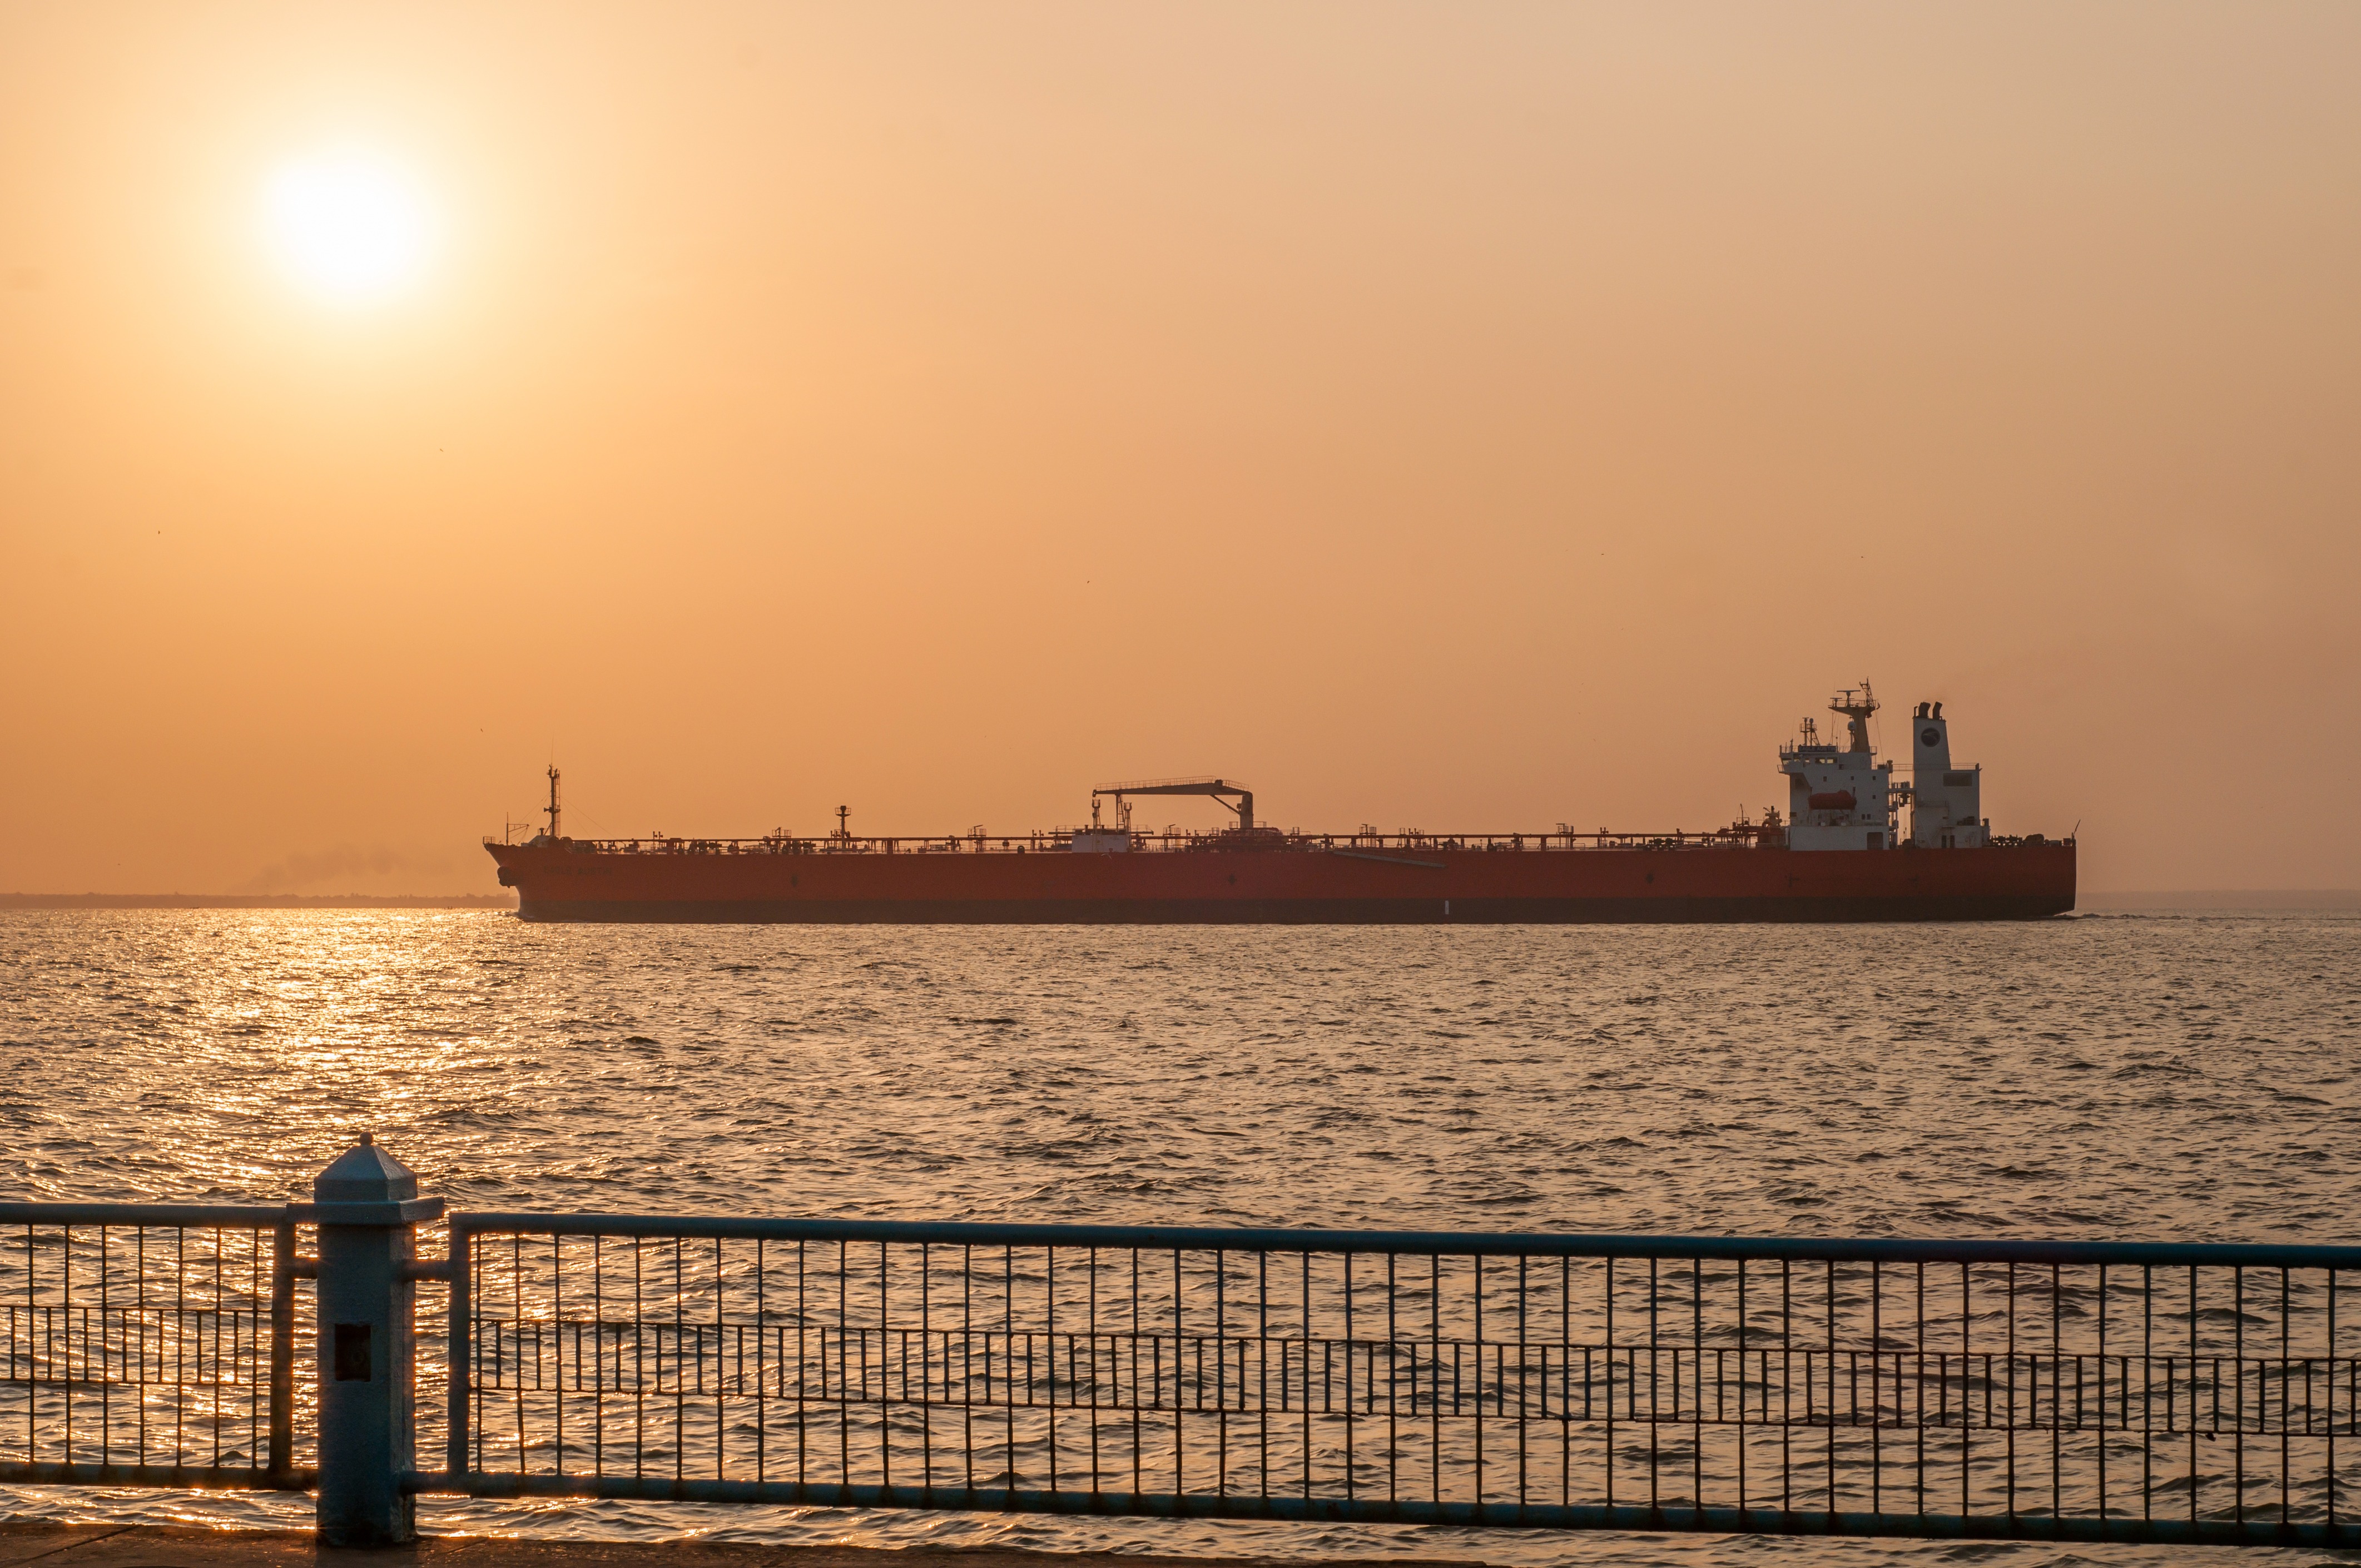
sea, coast, water, nature, ocean, horizon, sunshine, sun, sunrise, sunset, morning, shore, dawn, pier, ship, dusk, evening, vehicle, bay, harbor, port, waterway, outside, venezuela, beautiful, channel, silhouettes, watercraft, breakwater, oil tanker, maracaibo